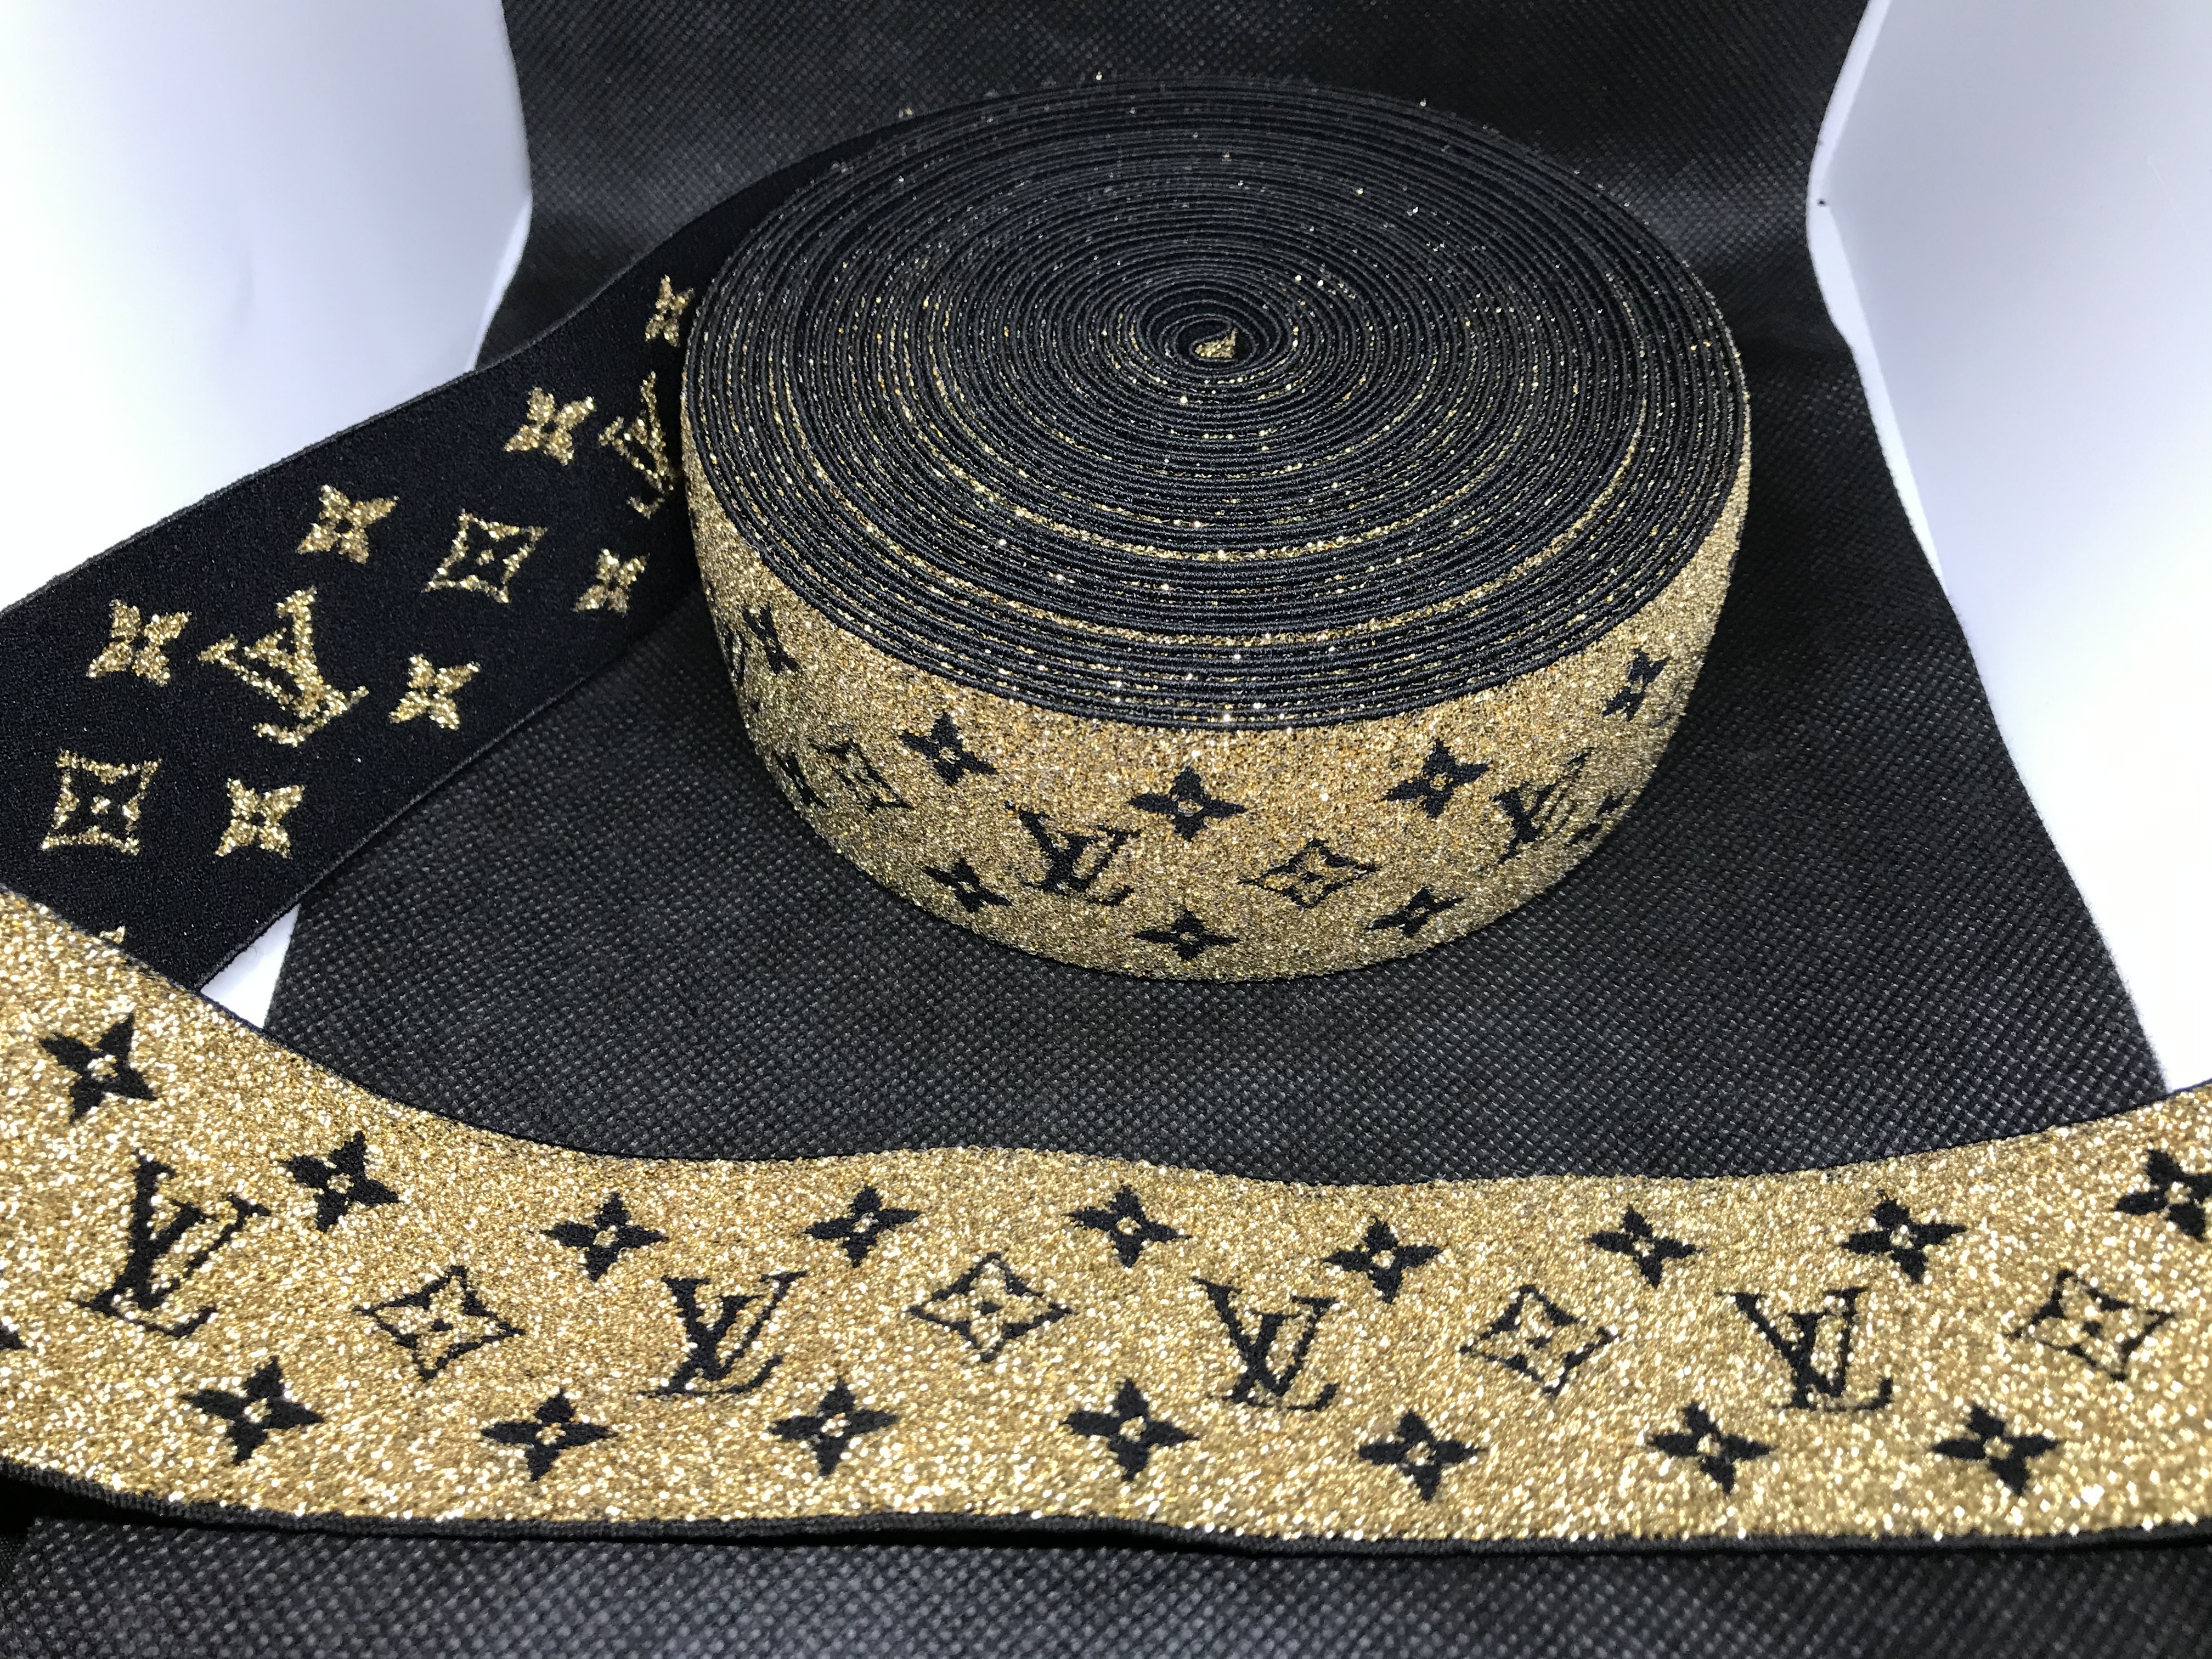
10 Yard Roll 4.5cm L-1 Custom Designer Elastic Band Jacquard Bands Trim Metallic
Brand: ExoticDanceDesigns.com
10 Yard Roll of elastic band trim Please Note: The photo provided is of a 10 Yard Roll of Elastic (1 yard is only 36 inches long) The size of your roll may vary based on the amount you order!!! All orders ship quickly from the united states No refunds or exchanges Inspired 10 yard roll of elastic 4.5cm © 2018-2024 ExoticDanceDesigns.com All Rights Reserved
Category: Arts & Entertainment > Hobbies & Creative Arts > Arts & Crafts > Art & Crafting Materials > Embellishments & Trims > Elastic > Knit Embellishments